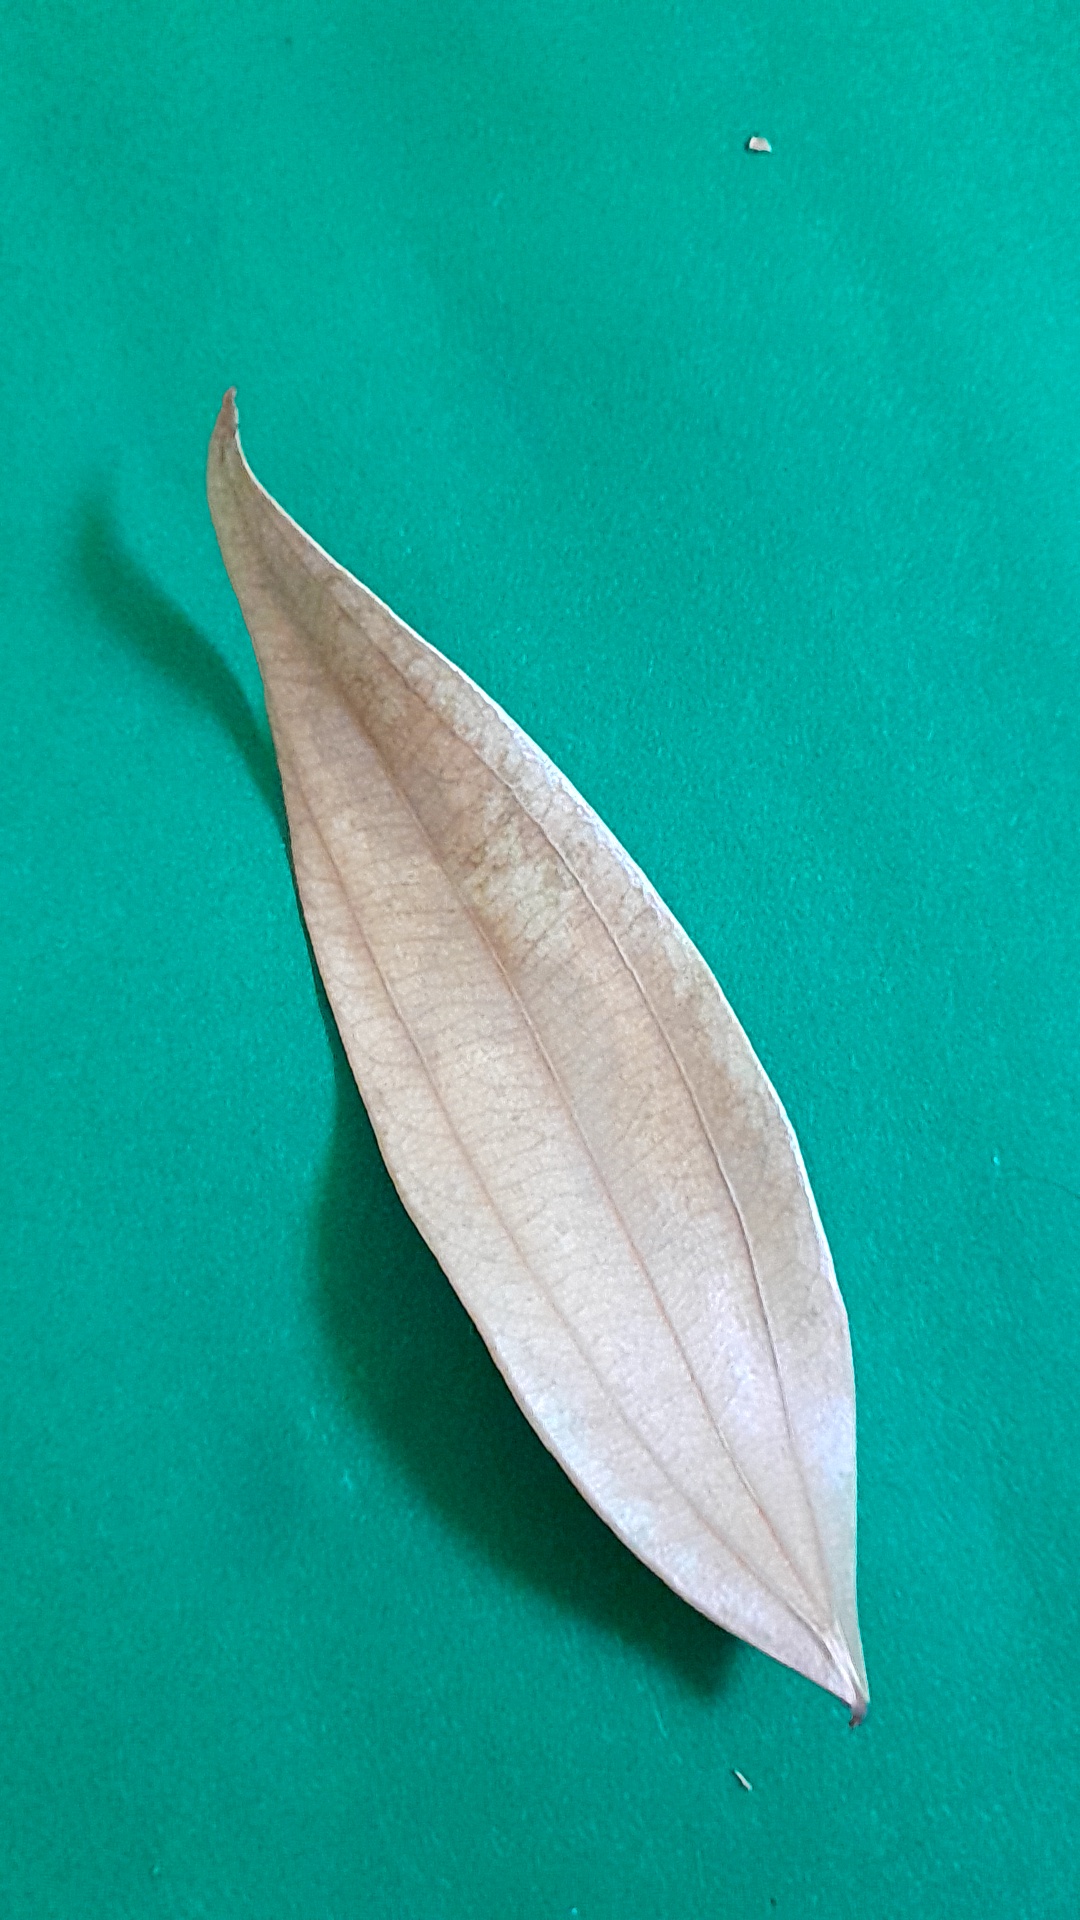
Label: Dry Leaf